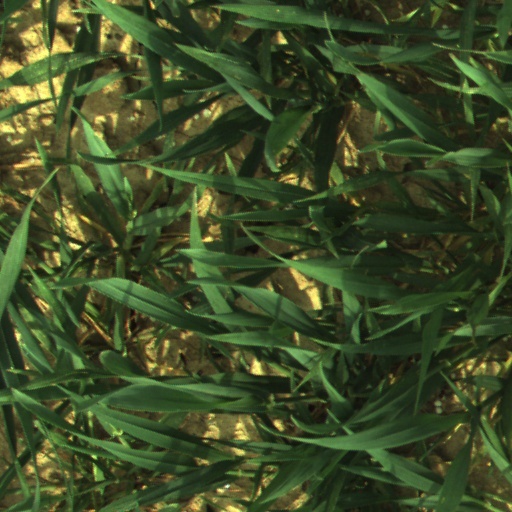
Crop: wheat